Batwheels

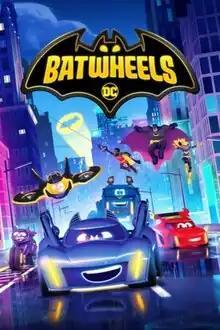
Promotional poster

Batwheels is an American animated superhero children's television series that premiered on September 17, 2022, on HBO Max. It made its linear premiere on October 17, 2022, on Cartoon Network's preschool block Cartoonito. A second season premiered on January 12, 2024, on Max. In October 2024, the series was renewed for a third season. Season 3 will premiere sometime in 2025, on HBO Max.